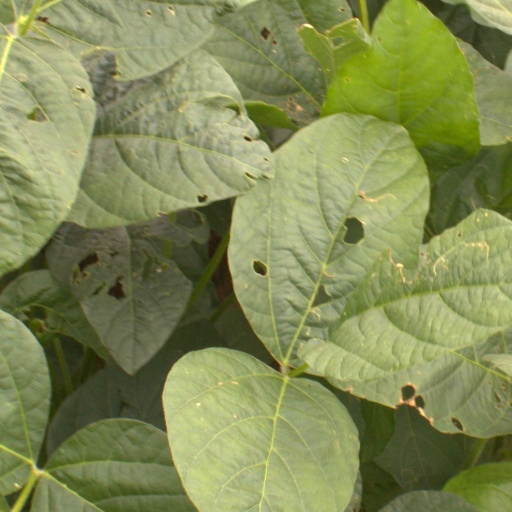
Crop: soybean